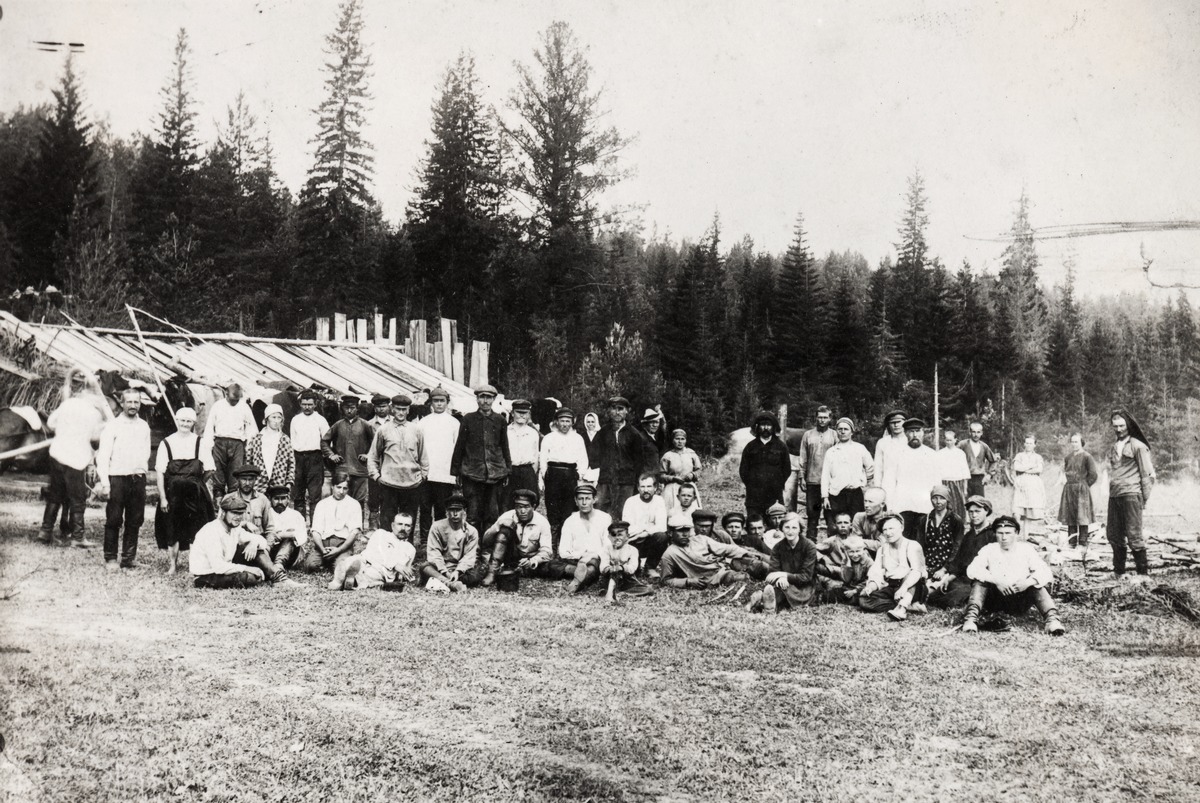
Inkeriläisiä karkotettuja Siperiassa
Ingrian Finns deported to Siperia
sisällön kuvaus: Inkeriläisiä karkotettu Siperiaan vuonna 1932. content description: Ingrian Finns deported to Siperia in 1932.
Vuosi: 1932
Paikka: , Siperia
Aiheet: siirtolaisuus; muuttoliike; inkeriläiset; karkotus; ryhmäkuva; migration (demography); migratory movement (demography); Ingrians; expulsion (punishments); migration (människor); flyttningsrörelse; ingermanlänningar; förvisning